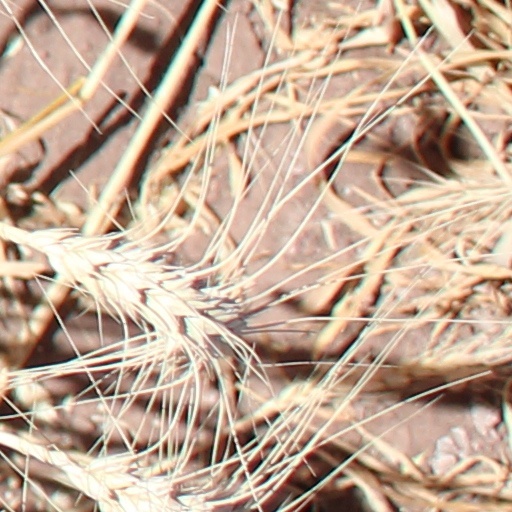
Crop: wheat